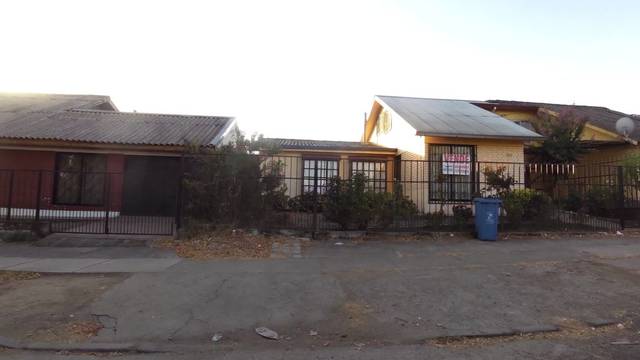
Region: Chile
Coordinates: -35.44, -71.644